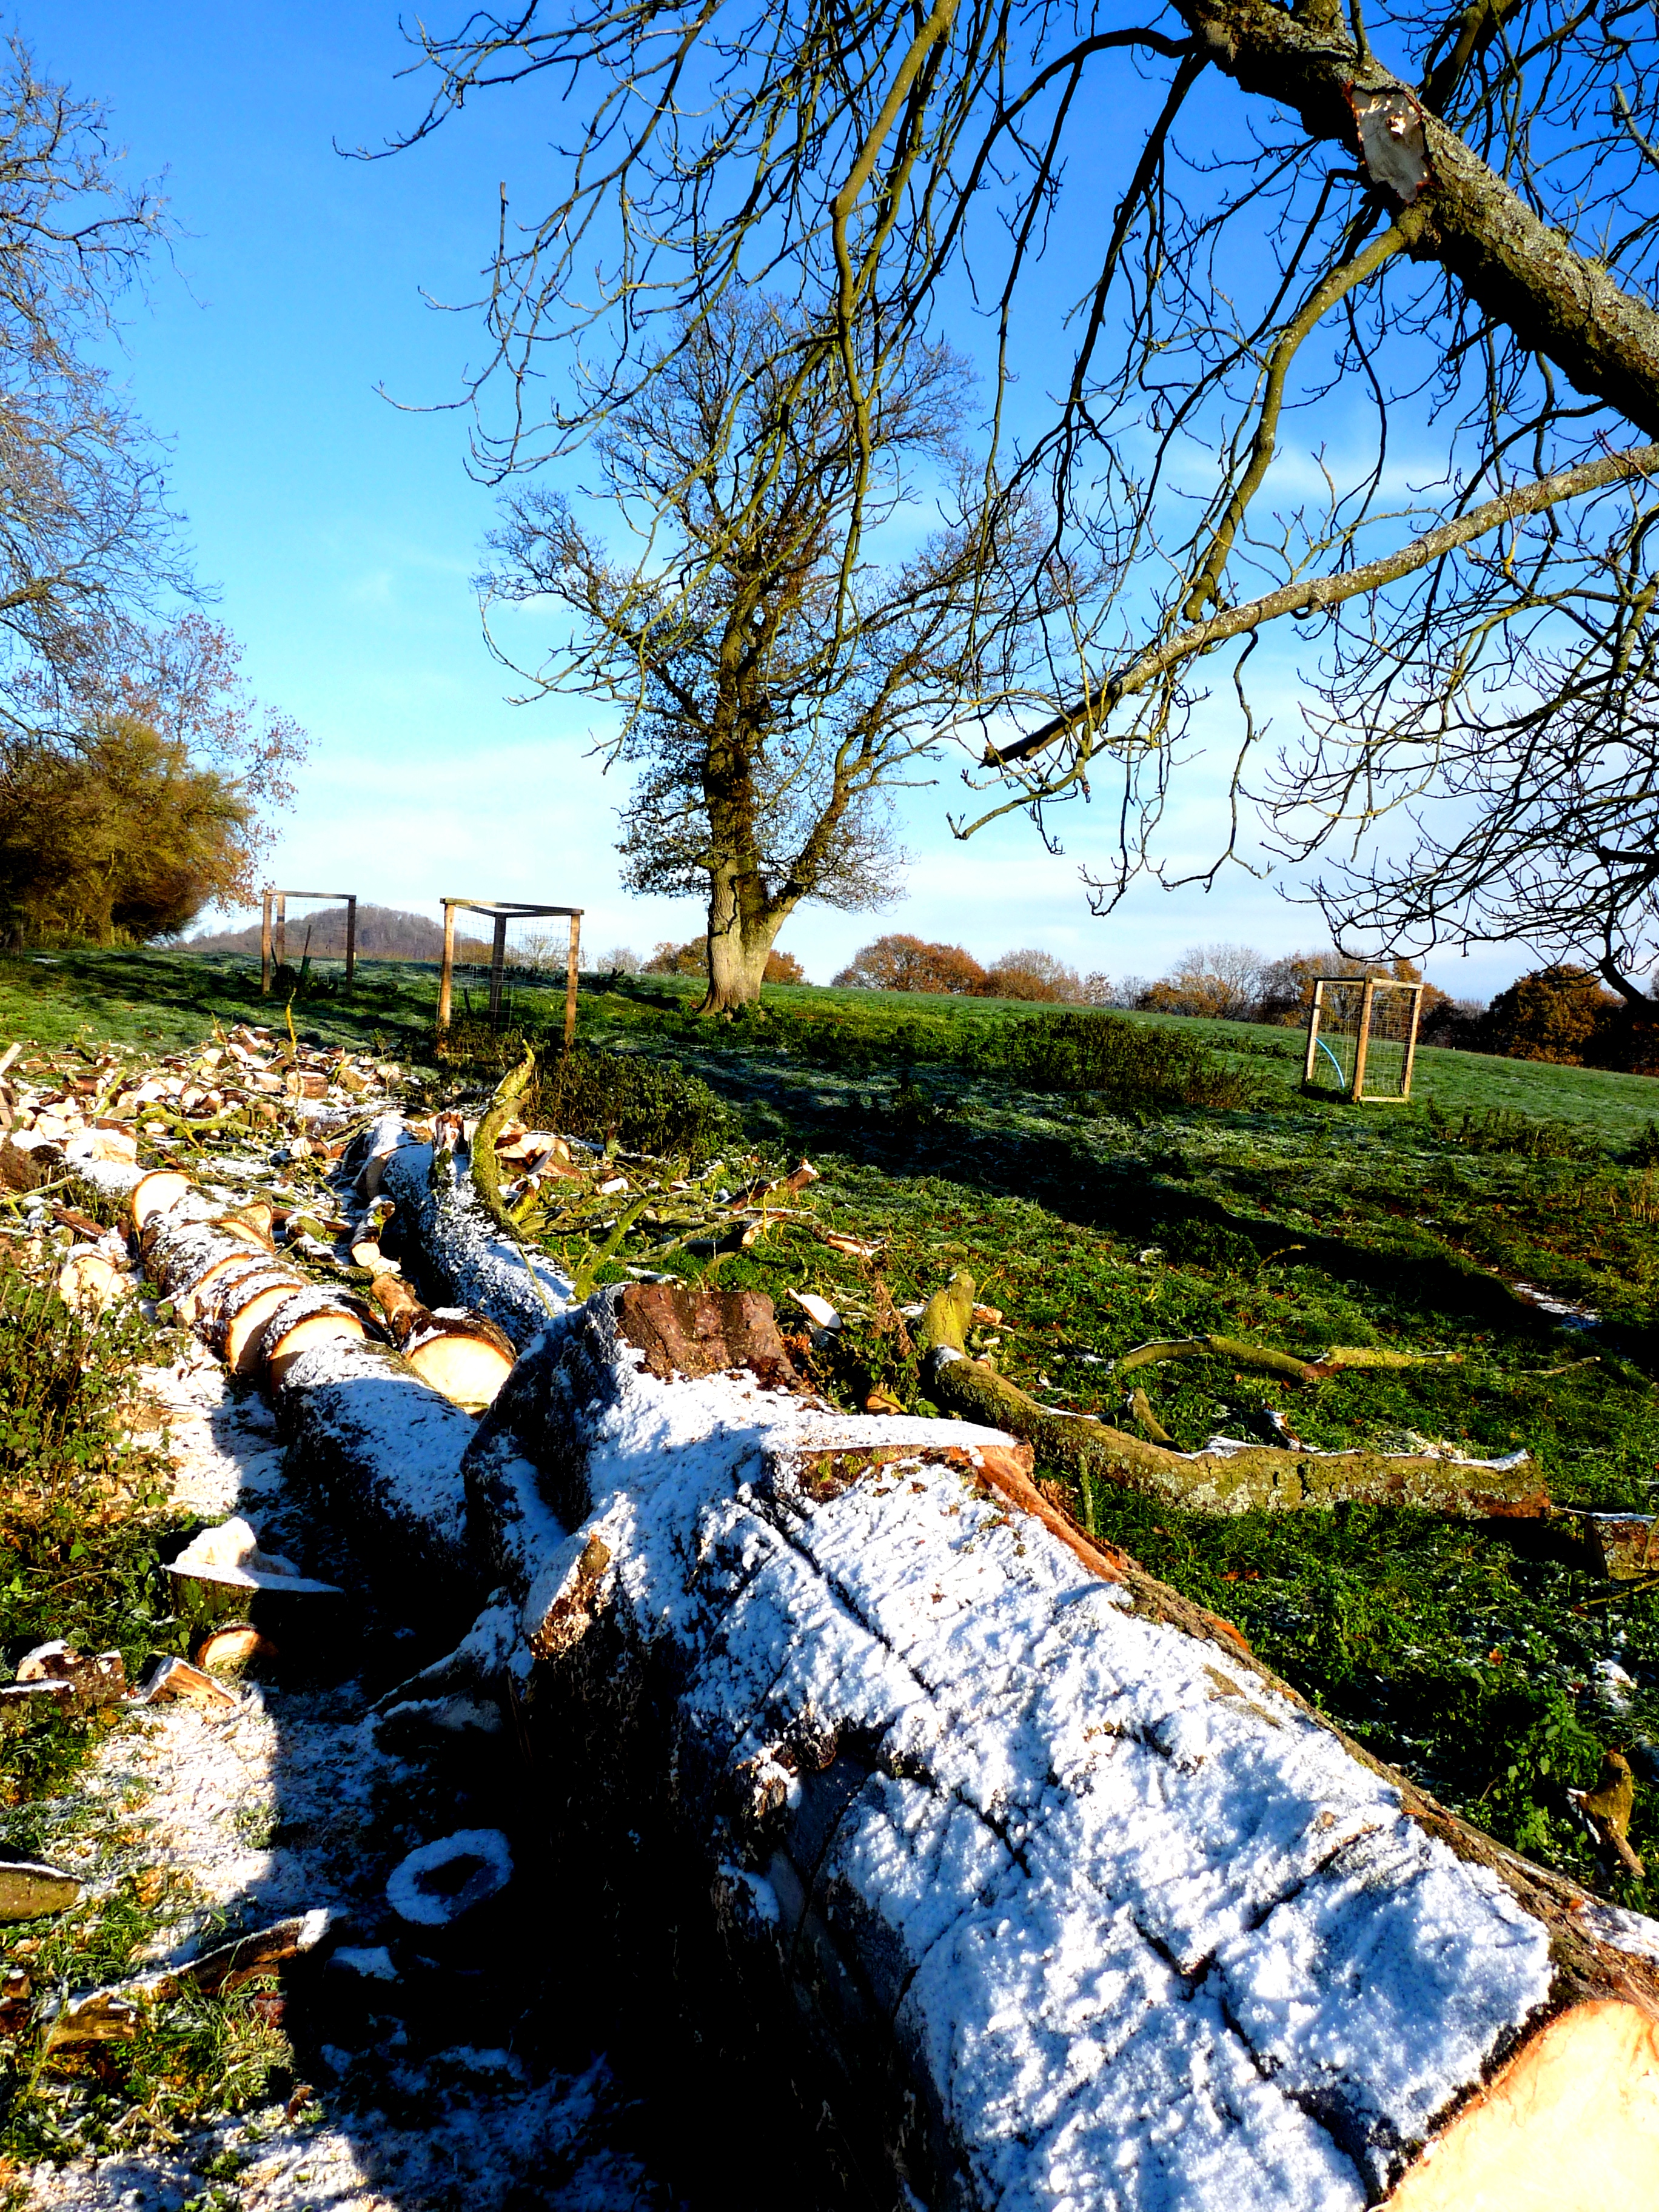
landscape, tree, nature, grass, rock, wilderness, winter, plant, trail, sunlight, leaf, flower, river, stream, autumn, park, season, waterway, hereford, woodland, rural area, woody plant